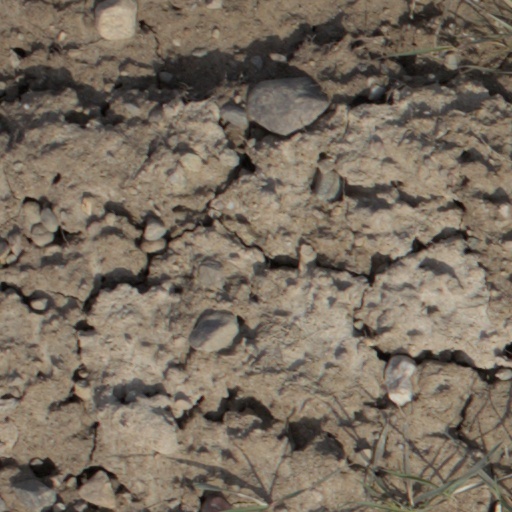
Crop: wheat